Guy (2018 film)

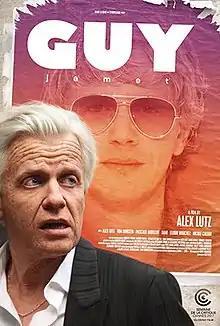
Film poster

Guy is a 2018 French comedy film directed, written and starring Alex Lutz.